Bohdan Khmelnytsky

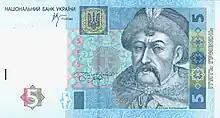
A five Ukrainian hryvnia banknote depicting Hetman Bohdan Khmelnytsky

On 22 July, he suffered a cerebral hemorrhage and became paralysed after his audience with the Kiev Colonel Zhdanovich. His expedition to Halychyna had failed because of mutiny within his army. Less than a week later, Bohdan Khmelnytsky died at 5 a.m. on 27 July 1657. His funeral was held on 23 August, and his body was taken from his capital, Chyhyryn, to his estate, at Subotiv, for burial in his ancestral church. In 1664 a Polish hetman Stefan Czarniecki recaptured Subotiv and, according to some Ukrainian historians, ordered the bodies of the hetman and his son, Tymish, to be exhumed and desecrated, while others claim that is not the case.